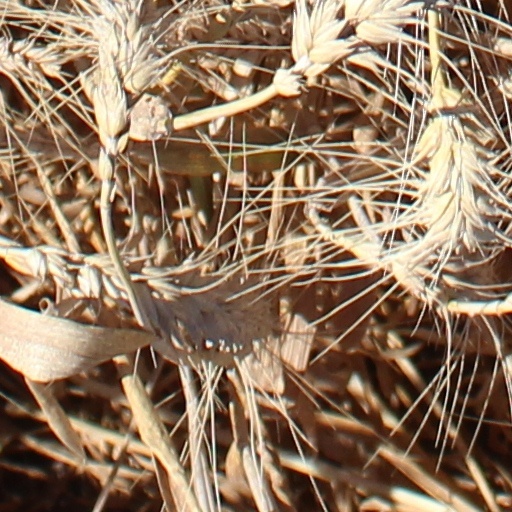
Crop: wheat